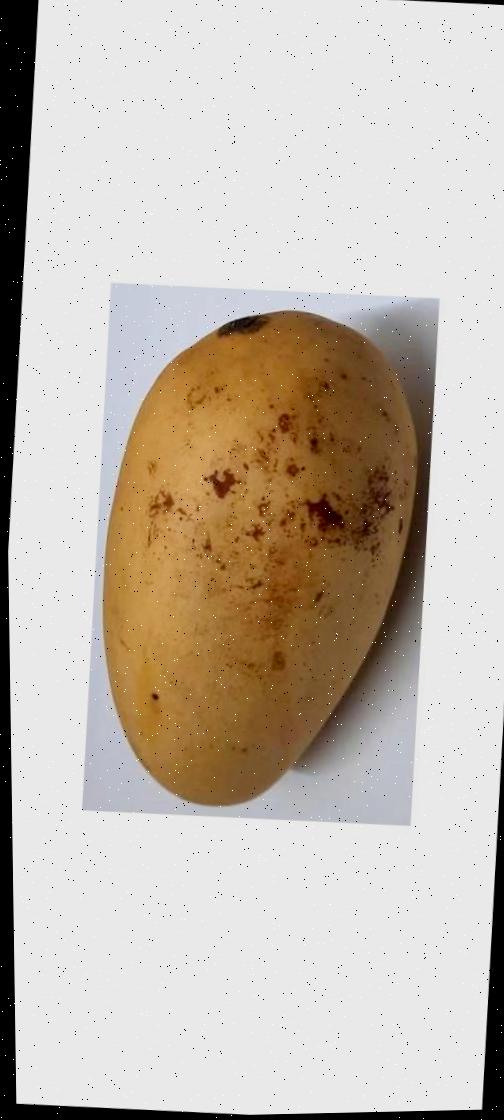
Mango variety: Katimon